Bates Battaglia

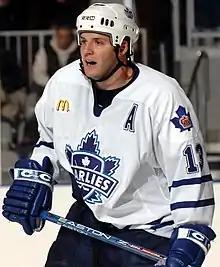
Battaglia with the Toronto Marlies in 2005

On October 2, 2005, Battaglia was signed by the AHL's Toronto Marlies to a one-year contract. For the following season, on July 2, 2006, he signed as a free agent with the Marlies' NHL parent club, the Toronto Maple Leafs, to a one-year contract. On July 2, 2007, he re-signed as a free agent with the Maple Leafs to a two-year contract. On December 13, 2007, he was assigned to the Marlies on a conditioning stint, but was left in the minors for the duration of the season. He was again assigned to the Marlies at the start of the 2008–09 season and scored a respectable 51 points in 59 games for the Marlies.